Charleroi Metro line 1

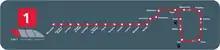
Line M1 map

Line M1 is a line of the Charleroi Metro in Belgium operated by TEC Charleroi, running from the "Monument" tram stop in Anderlues to the metro loop around central Charleroi, before heading back to Anderlues. Line M1 was created on to replace former lines 88 and 89 after completion of the loop around central Charleroi. Introduction of new line numbers (M1, M2, M3 and M4) in February 2012 coincided with the formal association of colors to line numbers. The official color for line M1 is red.